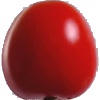
Label: Tomato 4